Coral

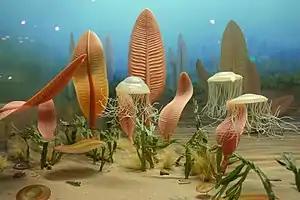

There are various types of shallow-water coral reef, including fringing reefs, barrier reefs and atolls; most occur in tropical and subtropical seas. They are very slow-growing, adding perhaps one centimetre (0.4 in) in height each year. The Great Barrier Reef is thought to have been laid down about two million years ago. Over time, corals fragment and die, sand and rubble accumulates between the corals, and the shells of clams and other molluscs decay to form a gradually evolving calcium carbonate structure. Coral reefs are extremely diverse marine ecosystems hosting over 4,000 species of fish, massive numbers of cnidarians, molluscs, crustaceans, and many other animals.